Alnwick Abbey

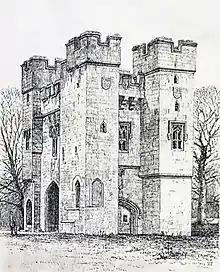
1869 line drawing of the Alnwick Abbey gatehouse

The Gatehouse is featured in the opening scenes of the 1998 film "Elizabeth".